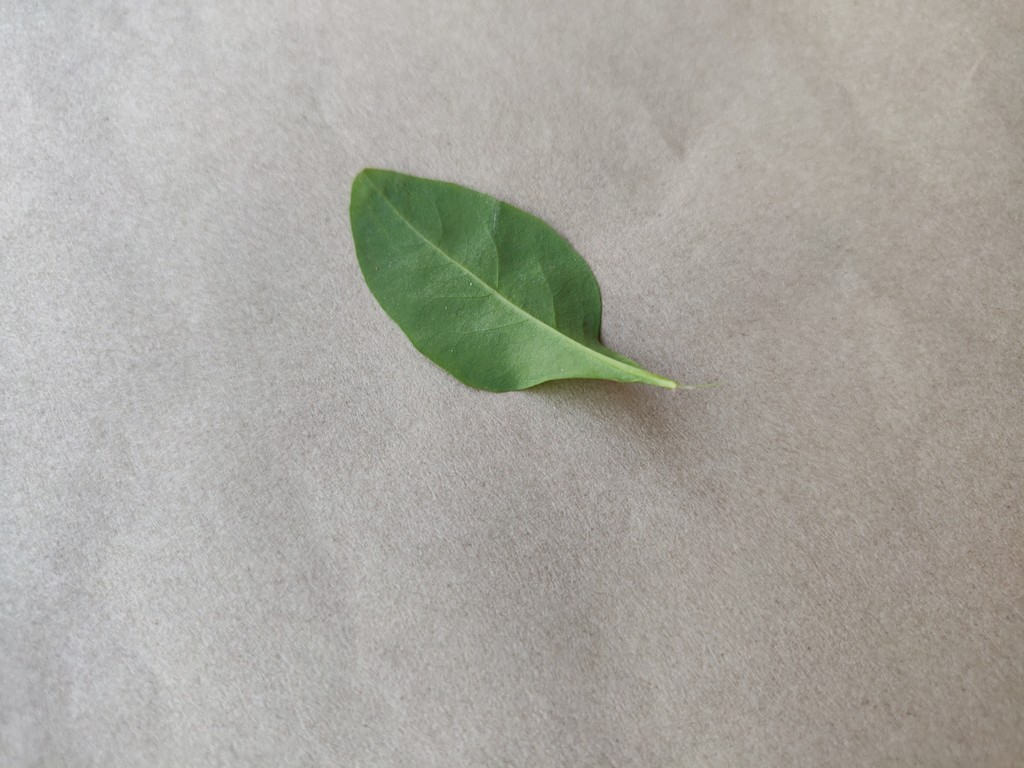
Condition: Healthy
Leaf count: single
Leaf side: back